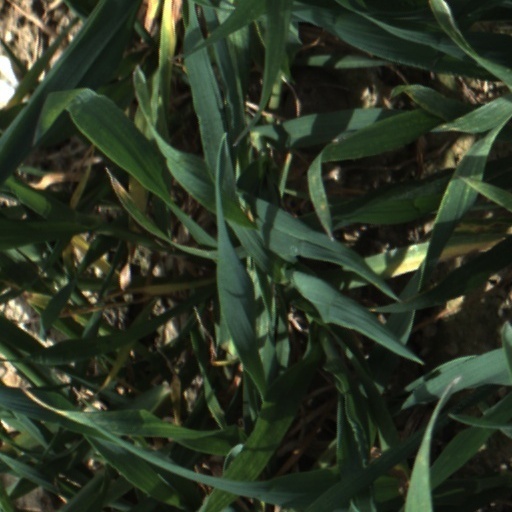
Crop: wheat